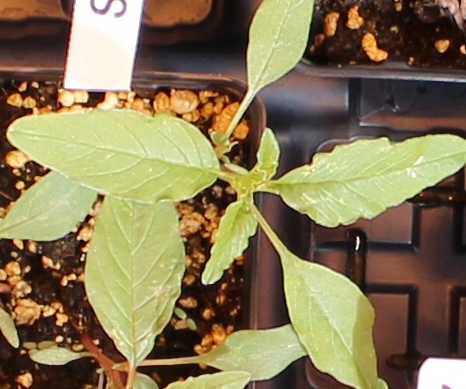
Label: Waterhemp